Outline of Iceland

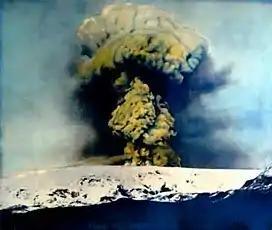
Katla eruption, 1918

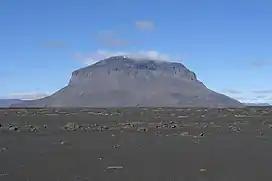
Herðubreið, a tuya volcano in the interior of Iceland, viewed from the southeast.

Iceland is divided into 6 constituencies for the purpose of selecting representatives to the Alþingi (parliament):